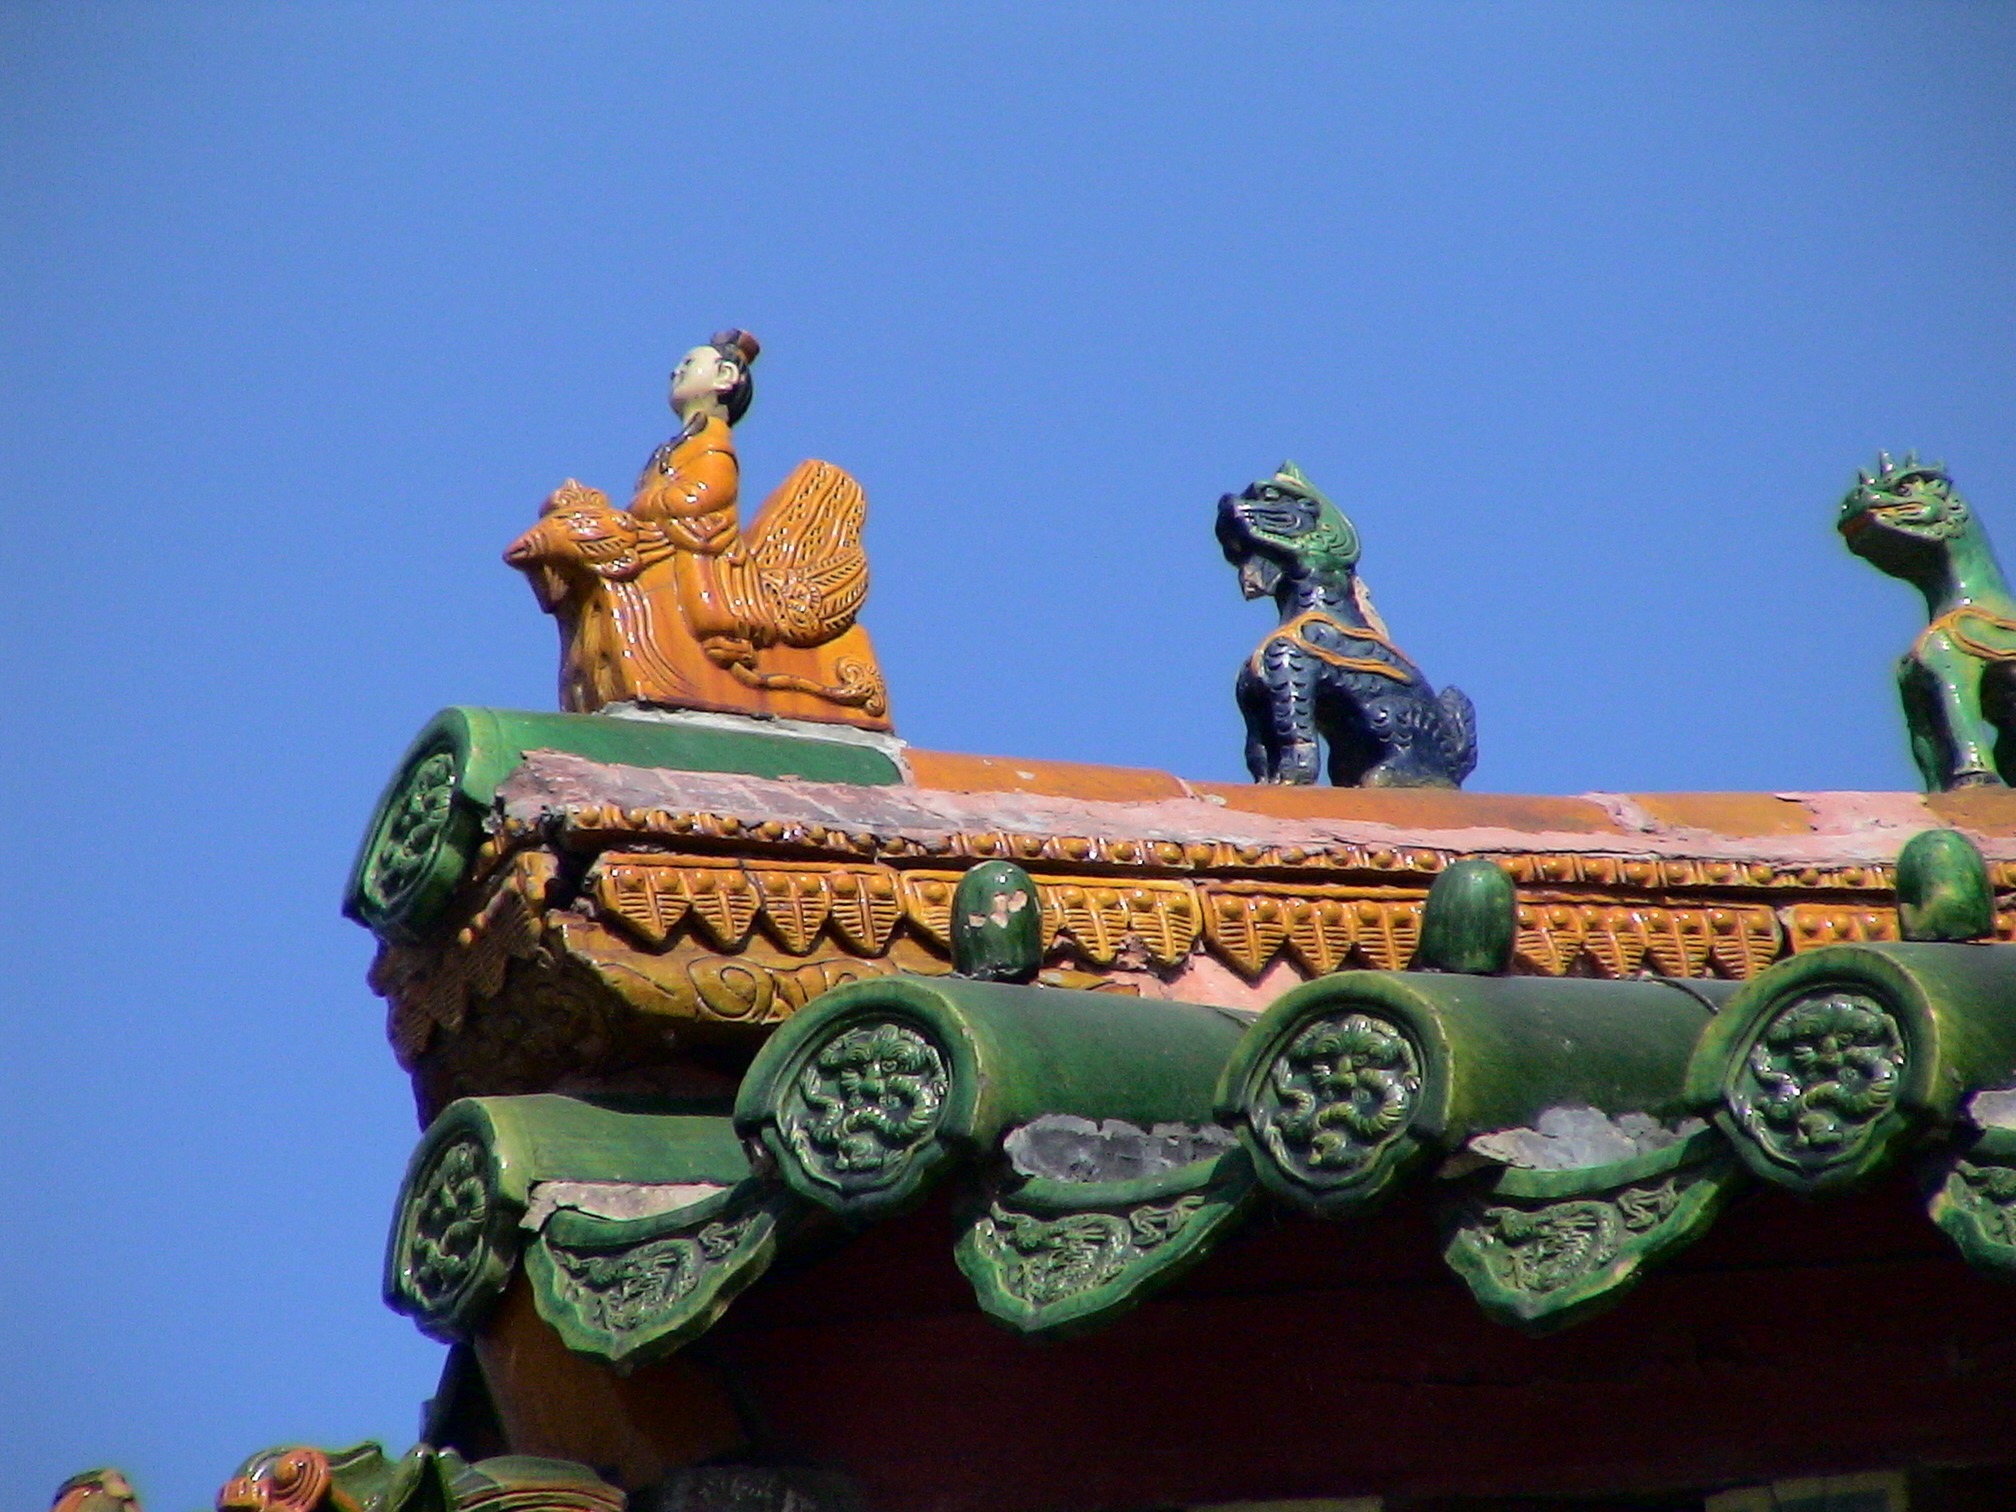
architecture, palace, statue, vehicle, toy, miniature, figure, famous, china, screenshot, infantry, shenyang, roof ornament, liaoning, army men